Wood Job!

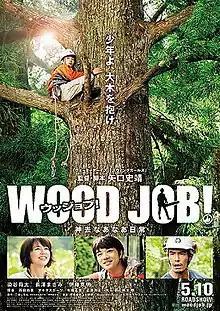
Theatrical release poster

Wood Job! is a 2014 Japanese comedy film written and directed by Shinobu Yaguchi and based on the novel by Shion Miura. The film stars Shota Sometani, Masami Nagasawa, and Hideaki Itō. The main theme song is "Happiest Fool", sung by Maia Hirasawa. The film was released on 10 May 2014, and made its North American premiere at LA Eigafest 2014.